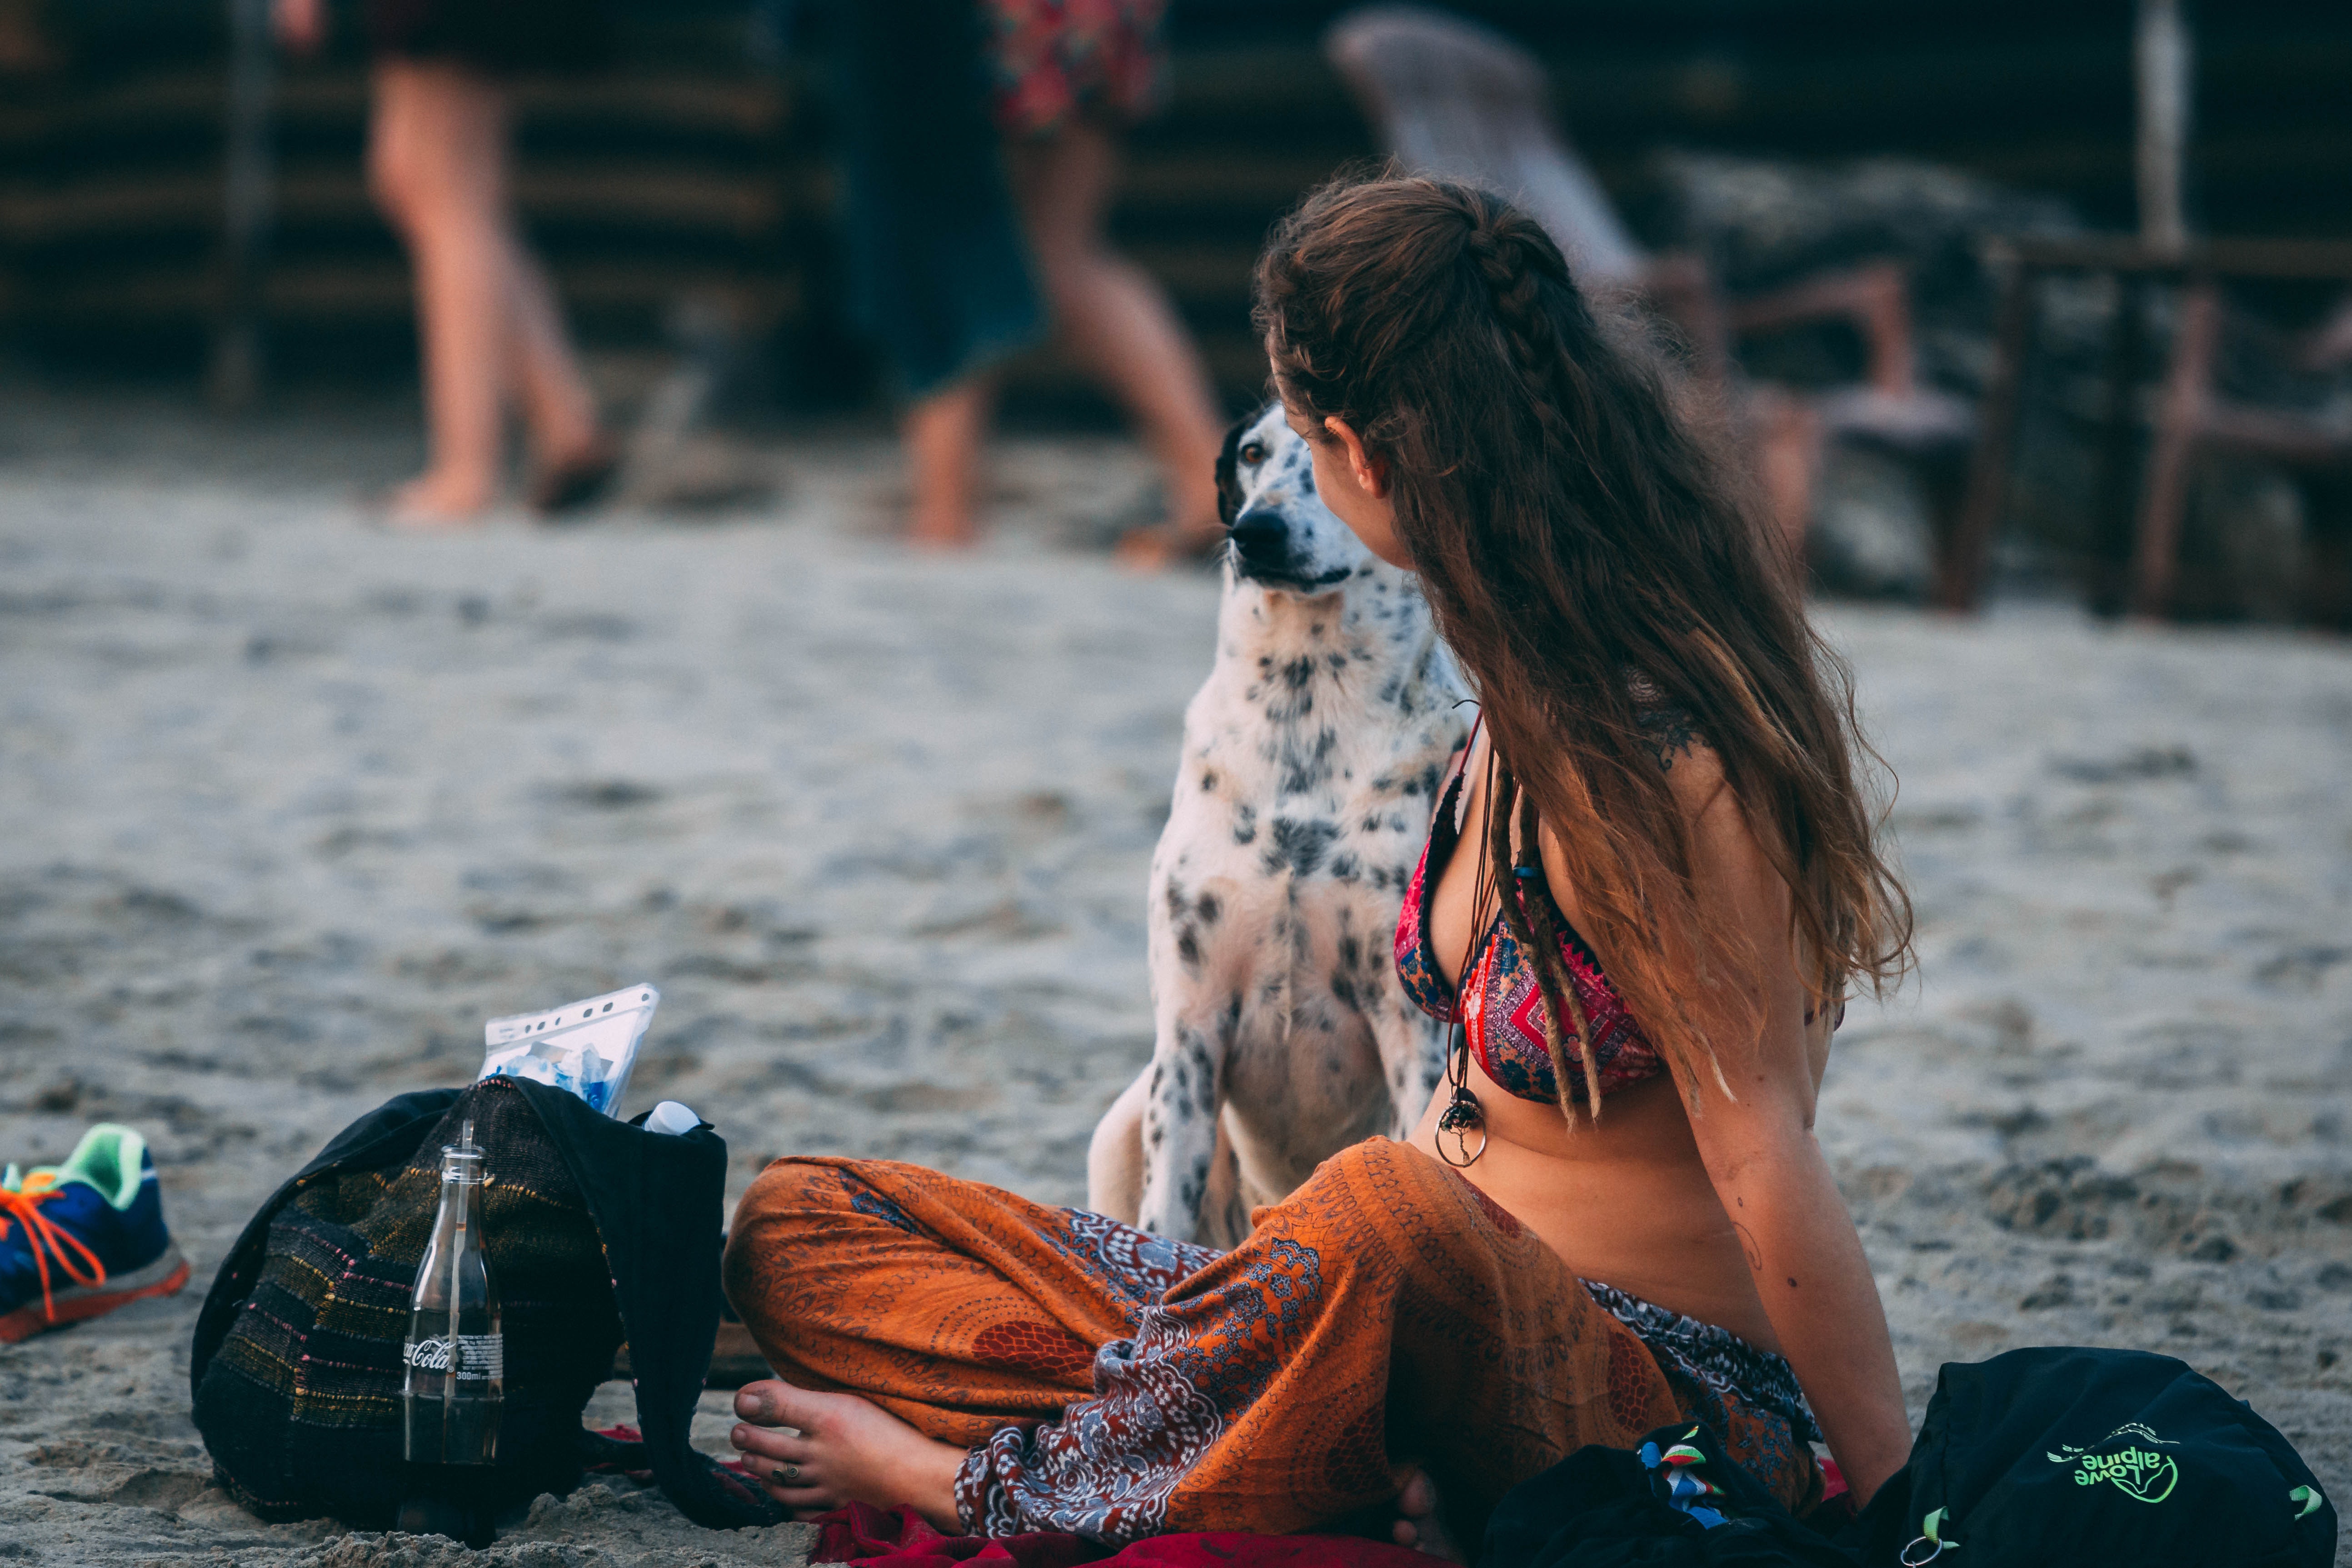
water, people, beauty, summer, beach, fun, human, sitting, vacation, sand, long hair, photography, sea, leisure, street, child, black hair, tourism, coast, brown hair